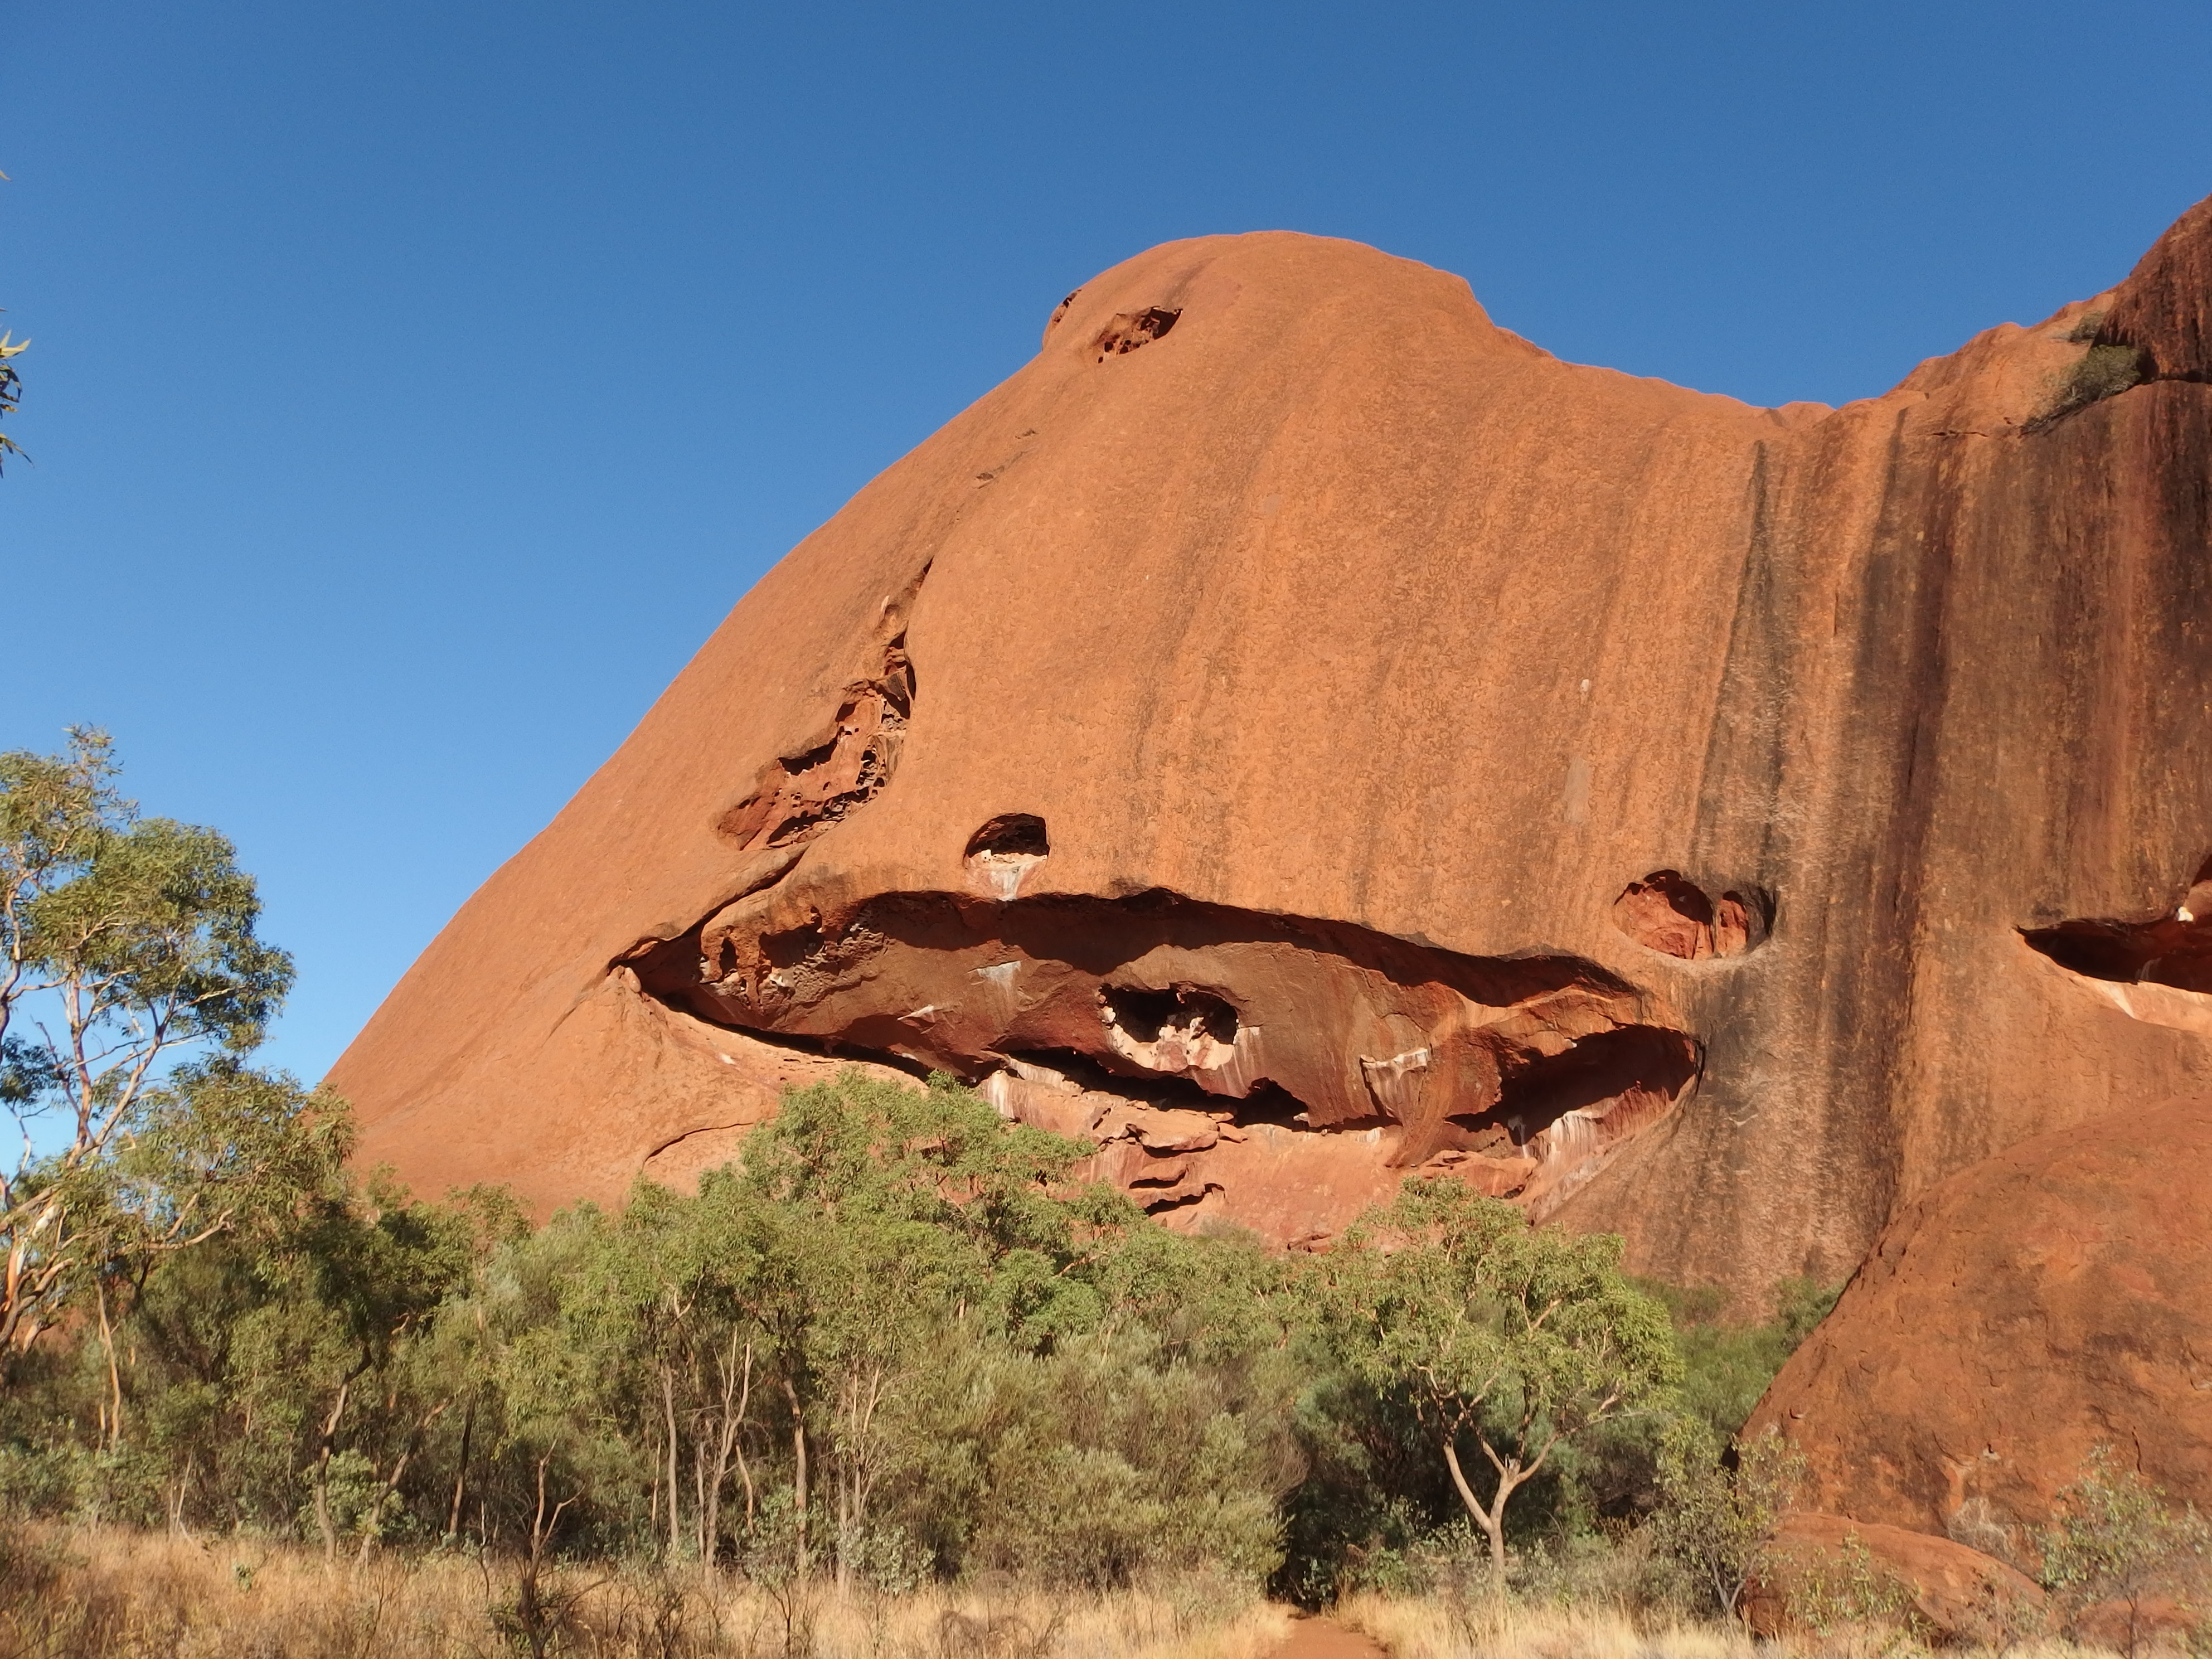
landscape, rock, wilderness, mountain, hill, desert, valley, formation, terrain, material, australia, geology, badlands, uluru, plateau, ecosystem, wadi, butte, landform, ayers rock, natural environment, geographical feature, mountainous landforms